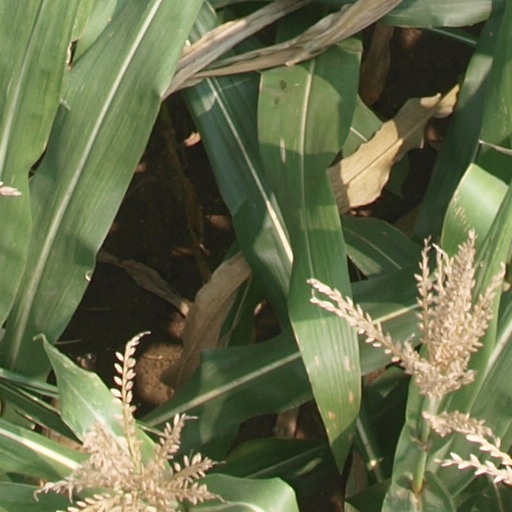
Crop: maize; corn